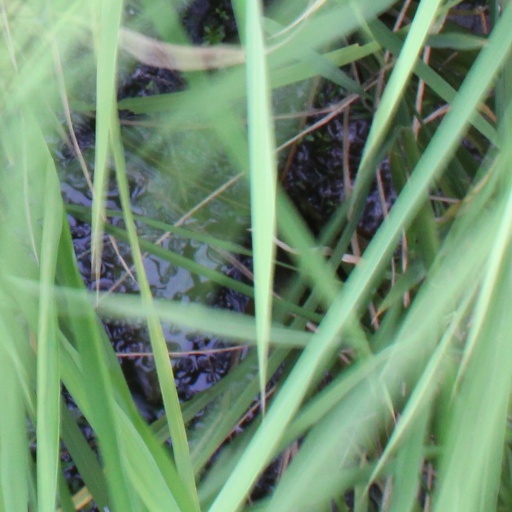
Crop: rice